Weinmeisterstraße (Berlin U-Bahn)

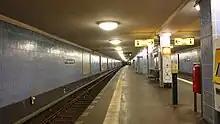
Platform at Weinmeisterstraße

Weinmeisterstraße is a Berlin U-Bahn station located on the .